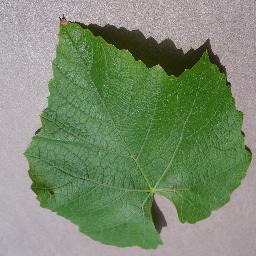
Label: Grape___healthy